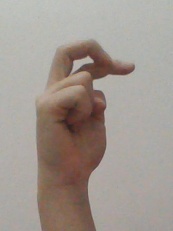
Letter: zay